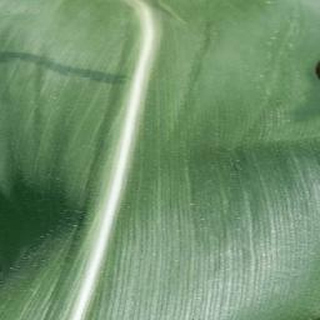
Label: healthy_corn